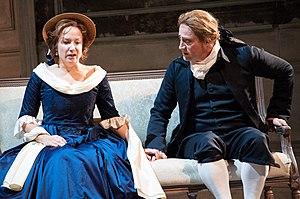
L'Opéra de Québec est une maison d'opéra créée en 1984 dans le but de soutenir la production d'opéras à Québec. Depuis sa première production, Madame Butterfly présenté en 1985, il présente deux ou trois spectacles par année.